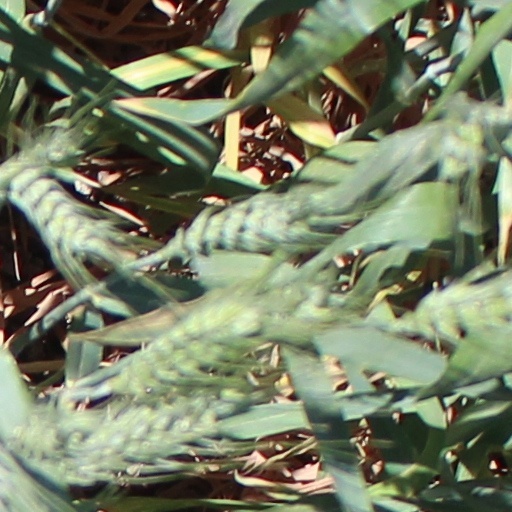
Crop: wheat